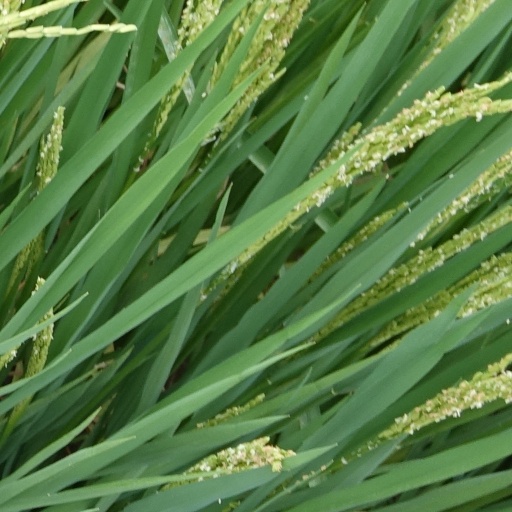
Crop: rice